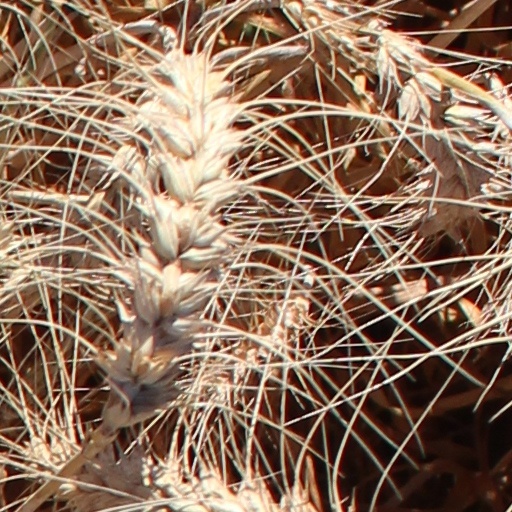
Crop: wheat